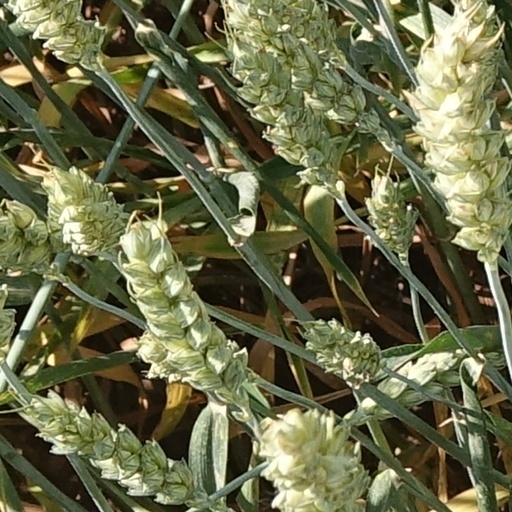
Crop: wheat